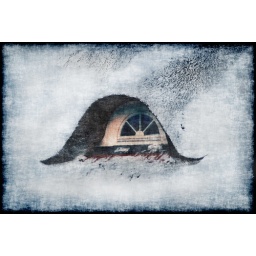
small window on a roof covered in snow